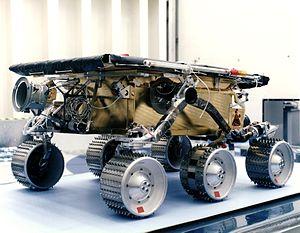
Mars Pathfinder est une sonde spatiale de type atterrisseur, développée par l'agence spatiale américaine, la NASA, qui s'est posée sur le sol de la planète Mars le 4 juillet 1997 à Ares Vallis, dans la région de Chryse Planitia. L'engin spatial principal est avant tout un démonstrateur technologique à bas coût qui permet de valider le recours à une nouvelle technique d'atterrissage en douceur sur Mars utilisant des coussins gonflables et utilise pour la première fois sur Mars un petit robot mobile, Sojourner.